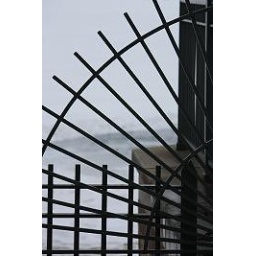
At beach house in Lake Geneva, Wi